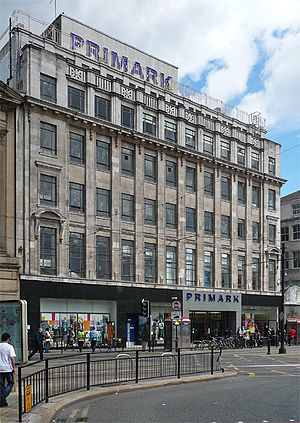
Primark / Butikker
Den tidligere Lewis's Building i Manchester, der nu huser den største Primark butik.
Primark er en irsk tøjforretning med butikker i Belgien, Holland, Irland, Portugal, Spanien, Storbritannien, Tyskland og Østrig. Hovedkontoret ligger i Dublin og Primark er et datterselskab af det britiske fødevareselskab ABF. Den første butik åbnede i juni 1969 i Mary Street i Dublin, og denne blev hurtigt fulgt op af fire butikker mere. Efter yderligere ekspansion gik virksomheden også ind på markedet i Storbritannien, hvor den første butik blev åbnet i 1971 i Belfast.